SummerSlam (2005)

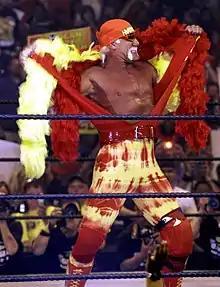
Hulk Hogan making his entrance at the event.

The seventh match was a No Holds Barred match between John "Bradshaw" Layfield (JBL) and Batista for the World Heavyweight Championship. JBL attacked Batista during his entrance, and they fought on the entrance ramp and at ringside, using several weapons. Batista performed a spear to JBL through the security wall. JBL shoved Batista into the ringpost and continued to beat down Batista after a short-arm clothesline. He then whipped and choked Batista with a leather belt. Batista fought back with a belly to back suplex and whipped JBL with the belt. JBL fought back, performing a Clothesline from Hell for a near-fall and bringing the steel steps into the ring. He attempted an attack on the steps, but Batista countered with a back body drop. He then performed a spinebuster and two Batista Bombs, with the second onto the steel steps, to win the match and retain his title.